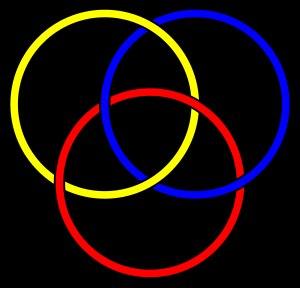
Jacques Lacan, né le 13 avril 1901 à Paris 3ᵉ et mort le 9 septembre 1981 à Paris 6ᵉ, est un psychiatre et psychanalyste français.
En mathématiques et plus précisément en théorie des nœuds, les anneaux borroméens constituent un entrelacs de trois cercles qui ne peuvent être détachés les uns des autres même en les déformant, mais tel que la suppression de n'importe quel cercle libère les deux cercles restants. Autrement dit, il s'agit d'un exemple d'entrelacs brunnien.